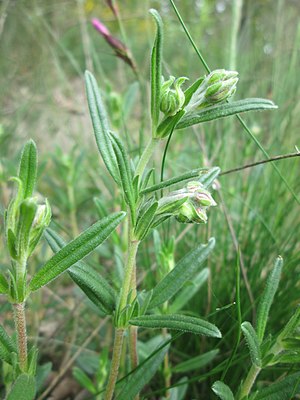
Nikkende limurt / Galleri
Blade.
Nikkende limurt er en 20-40 cm høj urt, der vokser på skrænter og strandoverdrev.